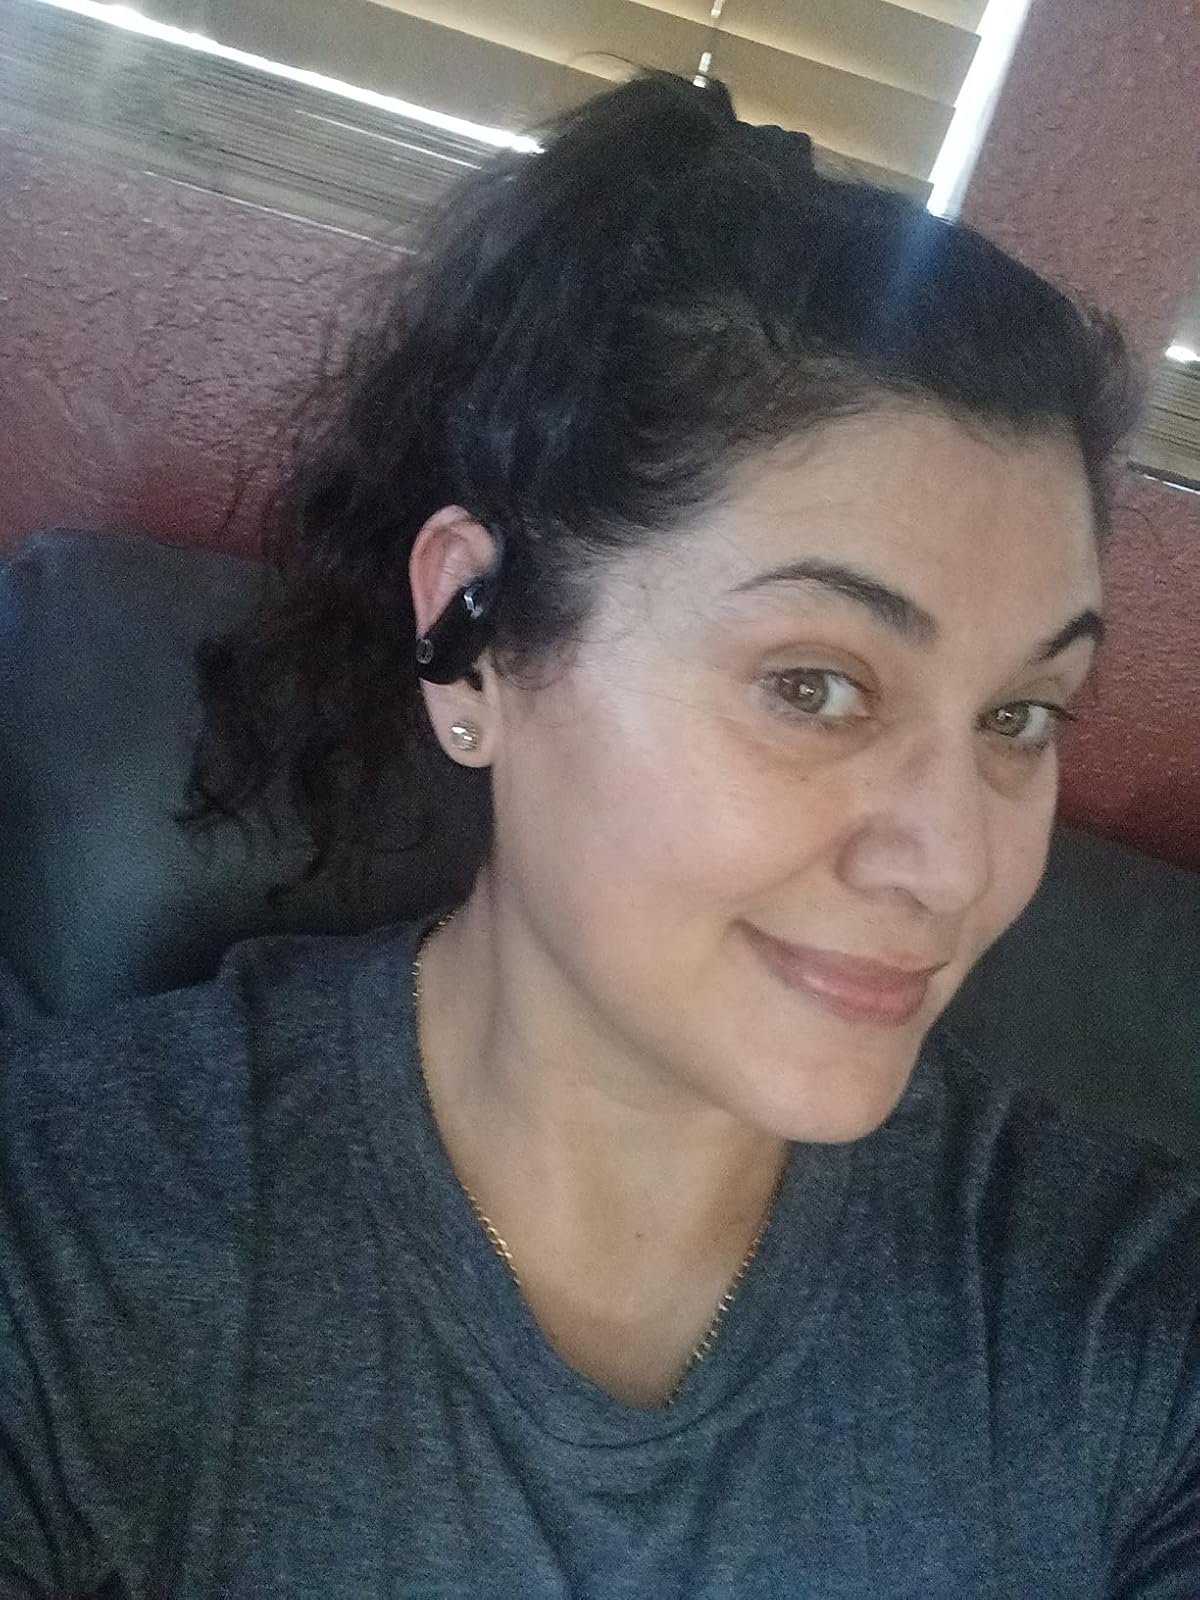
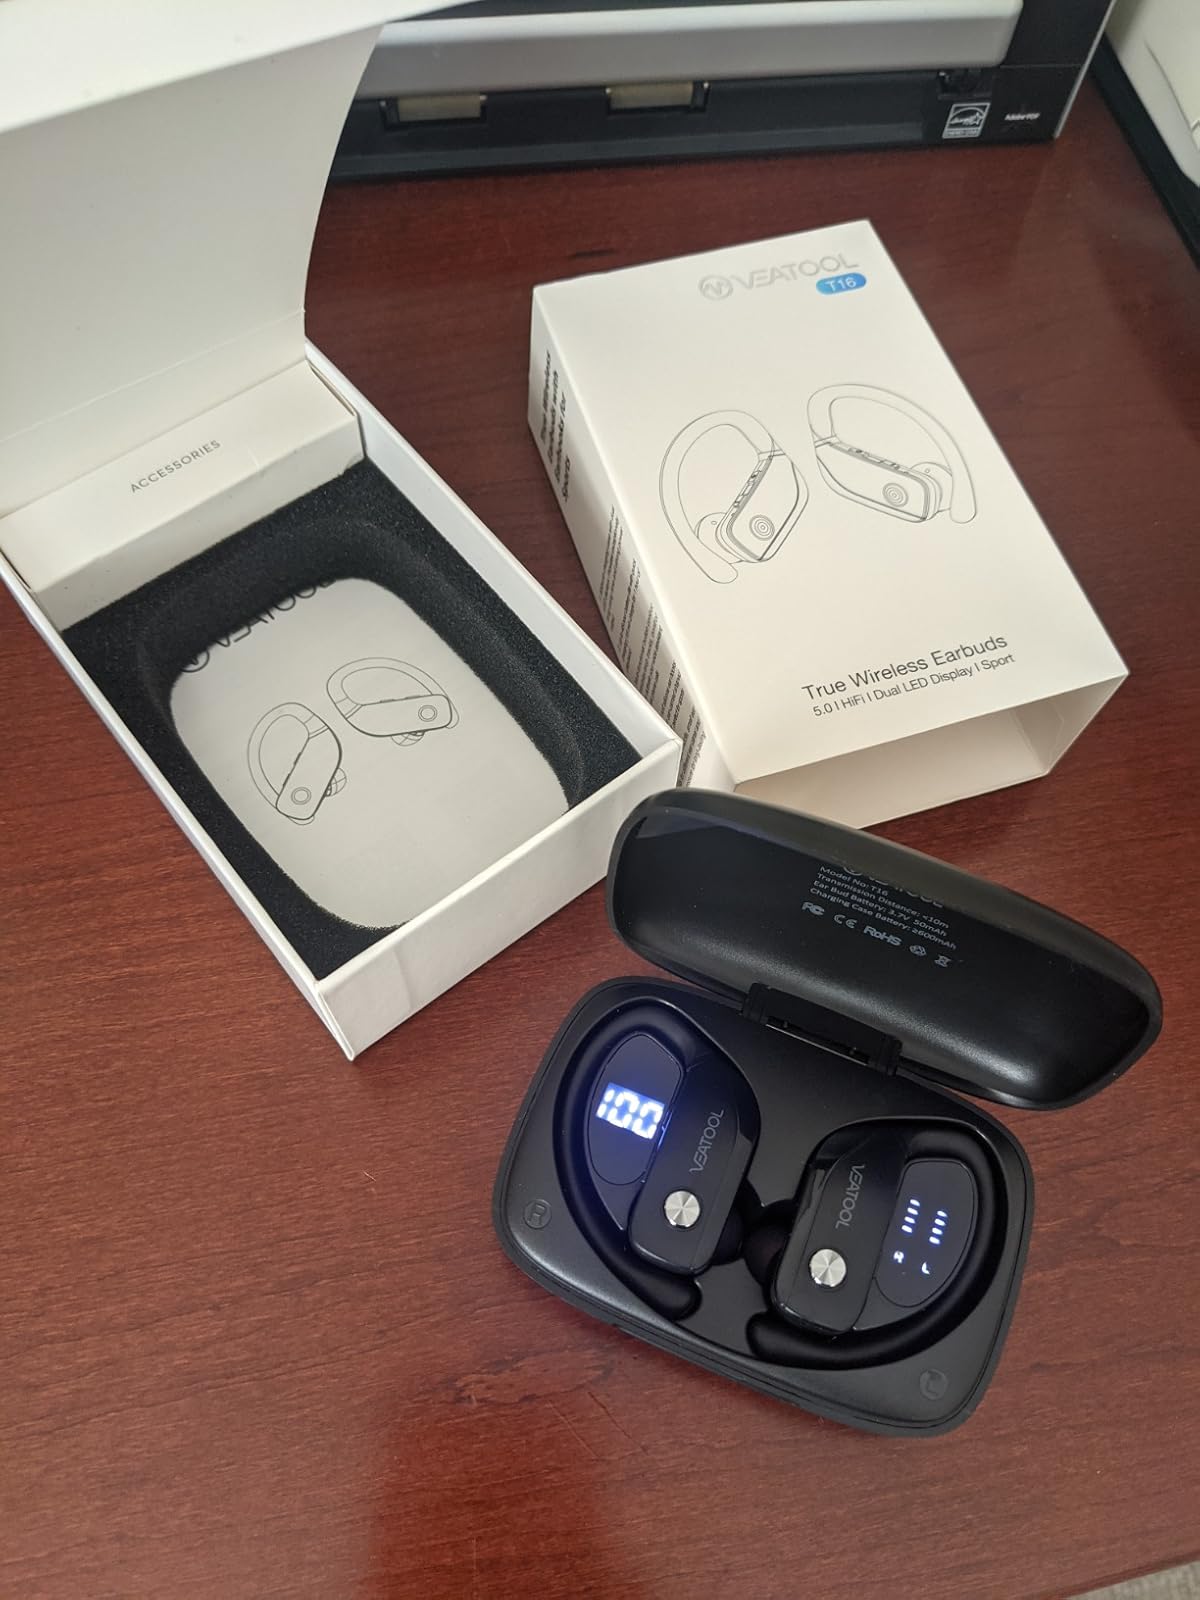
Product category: earbuds
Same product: no